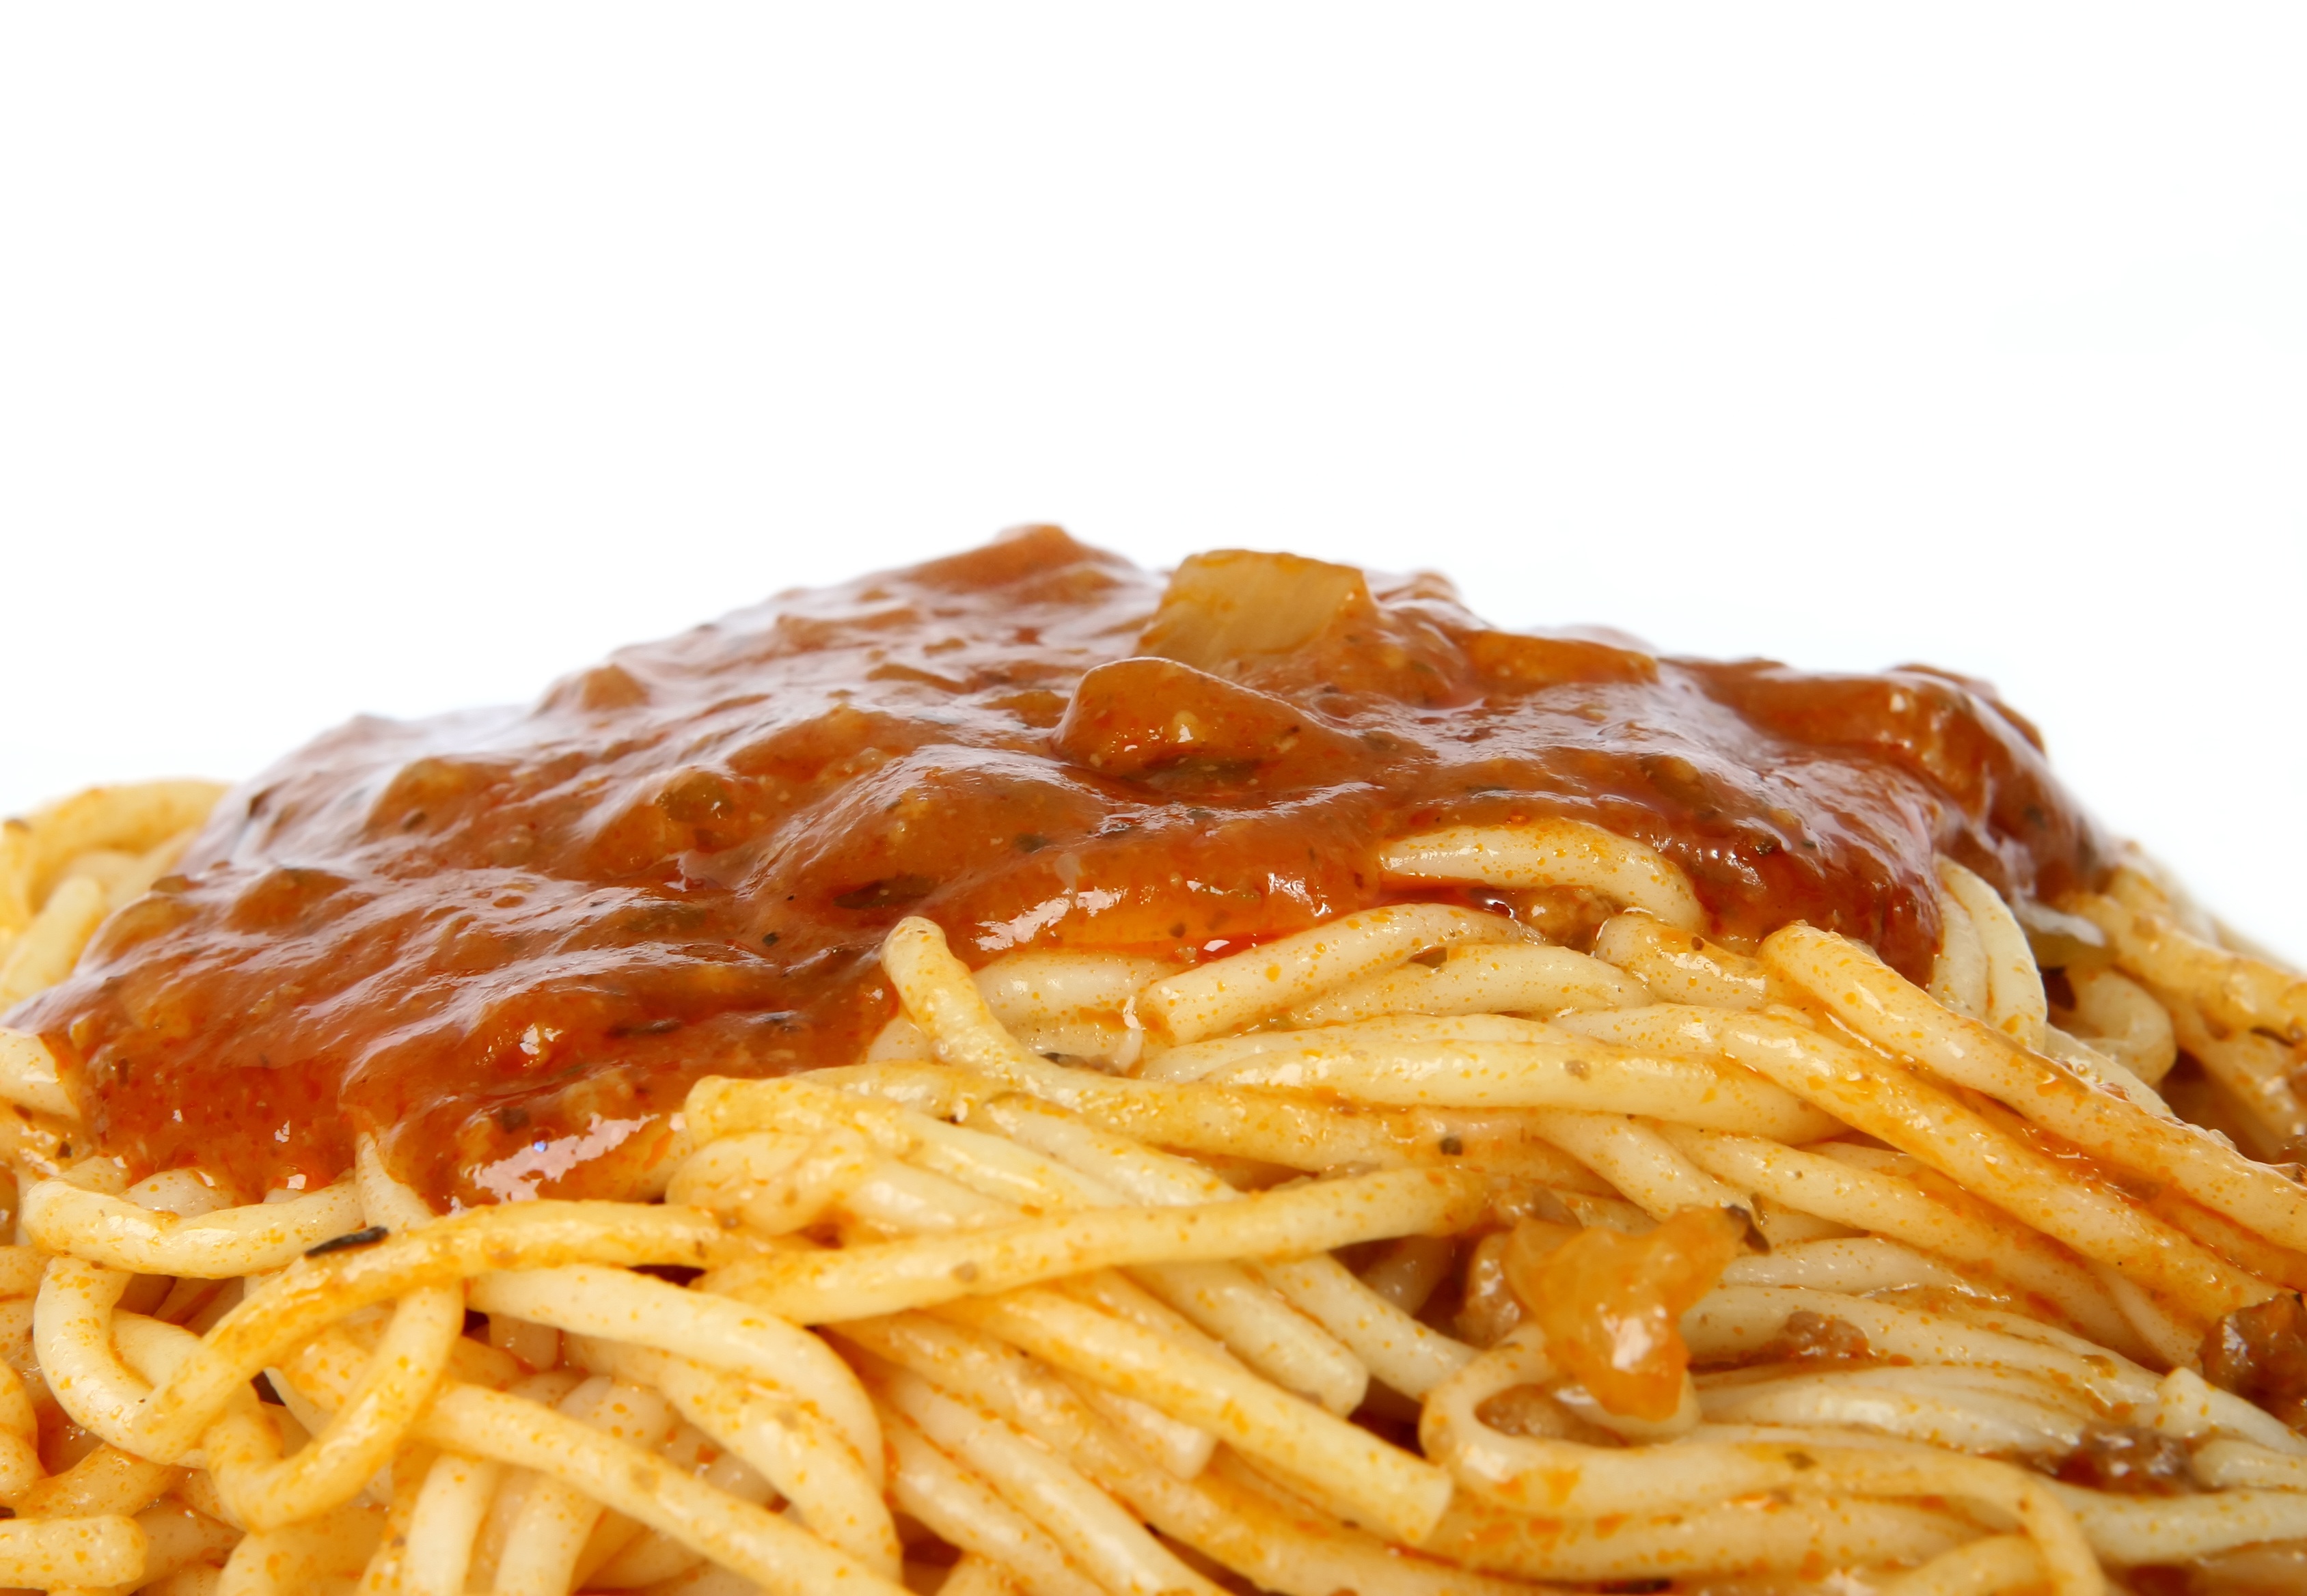
white, wheat, grain, restaurant, isolated, dish, meal, food, cooking, produce, natural, corn, fresh, weight, colorful, groceries, healthy, snack, meat, lunch, cuisine, sauce, delicious, pasta, health, cookery, pizza, egg, tomato, noodles, calories, garnish, nutrition, dinner, good, slim, oregano, loss, spaghetti, vegetarian food, catering, diet, starter, herbs, organic, supper, hungry, protein, dieting, slimming, appetite, italian food, nourishing, carbonara, european food, bucatini, pici, wholesome, bolognaise